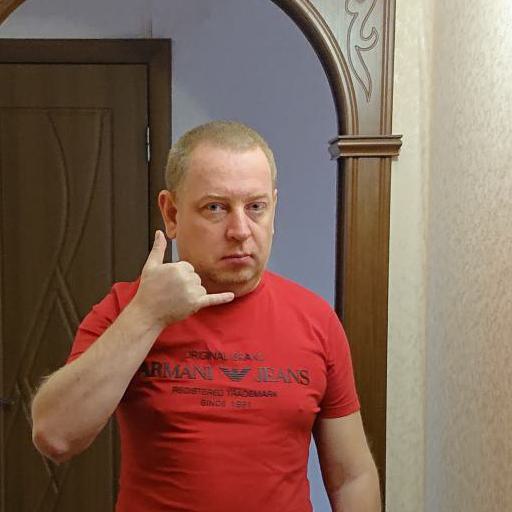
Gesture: call